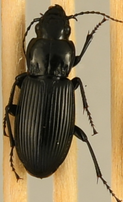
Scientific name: Pterostichus melanarius
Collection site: Woodworth Site (WOOD), plot WOOD_023